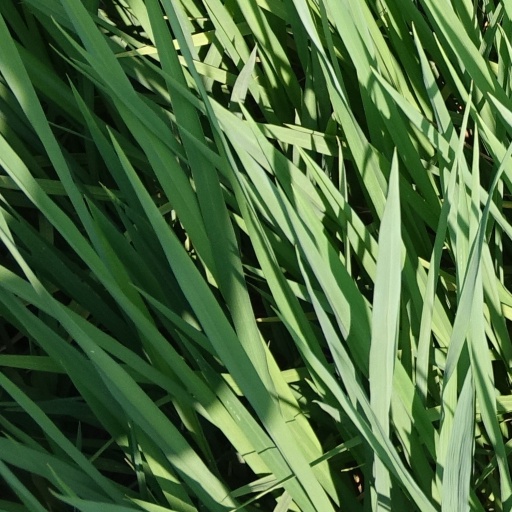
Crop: rice